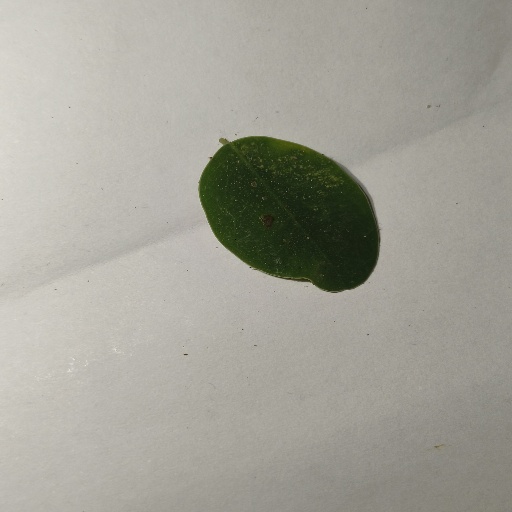
Species: Sojina
Leaf condition: Healthy Leaf